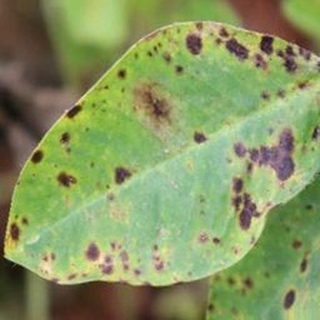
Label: groundnut_late_leaf_spot